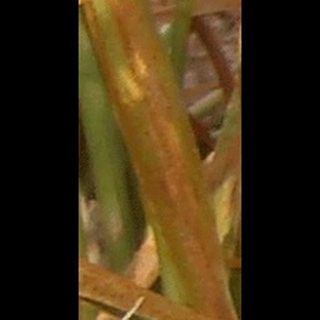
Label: wheat_brown_rust